Touqianzhuang metro station

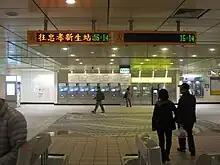
Ticketing area

This three-level, underground station has an island platform and two side platforms. It is located beneath the intersection of Zhongzheng Rd. and Siyuan Rd. It was scheduled to open in March 2012 along with most of the Xinzhuang Line, but opened earlier for service on 5 January 2012.